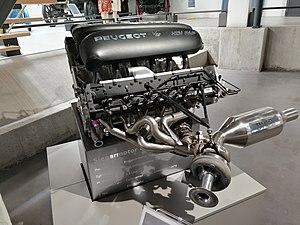
Moteur V12 de la 908 HDi Fap au musée de l'Aventure Peugeot.
La Peugeot 908 RC est un concept-car limousine-sport de luxe du constructeur automobile Peugeot. Présentée au Mondial de l'automobile de Paris 2006, elle est propulsée par un moteur V12 diesel Peugeot Sport Le Mans Prototype de Peugeot 908 HDi FAP.
La Peugeot 908 HDi FAP est une voiture de course de type « Le Mans Prototype » que la société française Peugeot a alignée en compétition, et notamment aux 24 Heures du Mans, entre 2007 et 2011. La Peugeot 908 HDi FAP a remporté 20 des 32 courses dans lesquelles elle a été engagée, ce qui en fait un des plus beaux palmarès des sport-prototypes. Cependant, malgré le palmarès amassé pendant 5 saisons par la Peugeot 908 HDi FAP et sa descendante, la Peugeot 908, Peugeot décide d'arrêter définitivement son programme d'endurance en janvier 2012, et ne participera plus aux prochaines compétitions, notamment les 24H du Mans, alors que la Peugeot 908 Hybrid4 était fin prête. Entre 2007 et 2010, 10 châssis ont été construits.